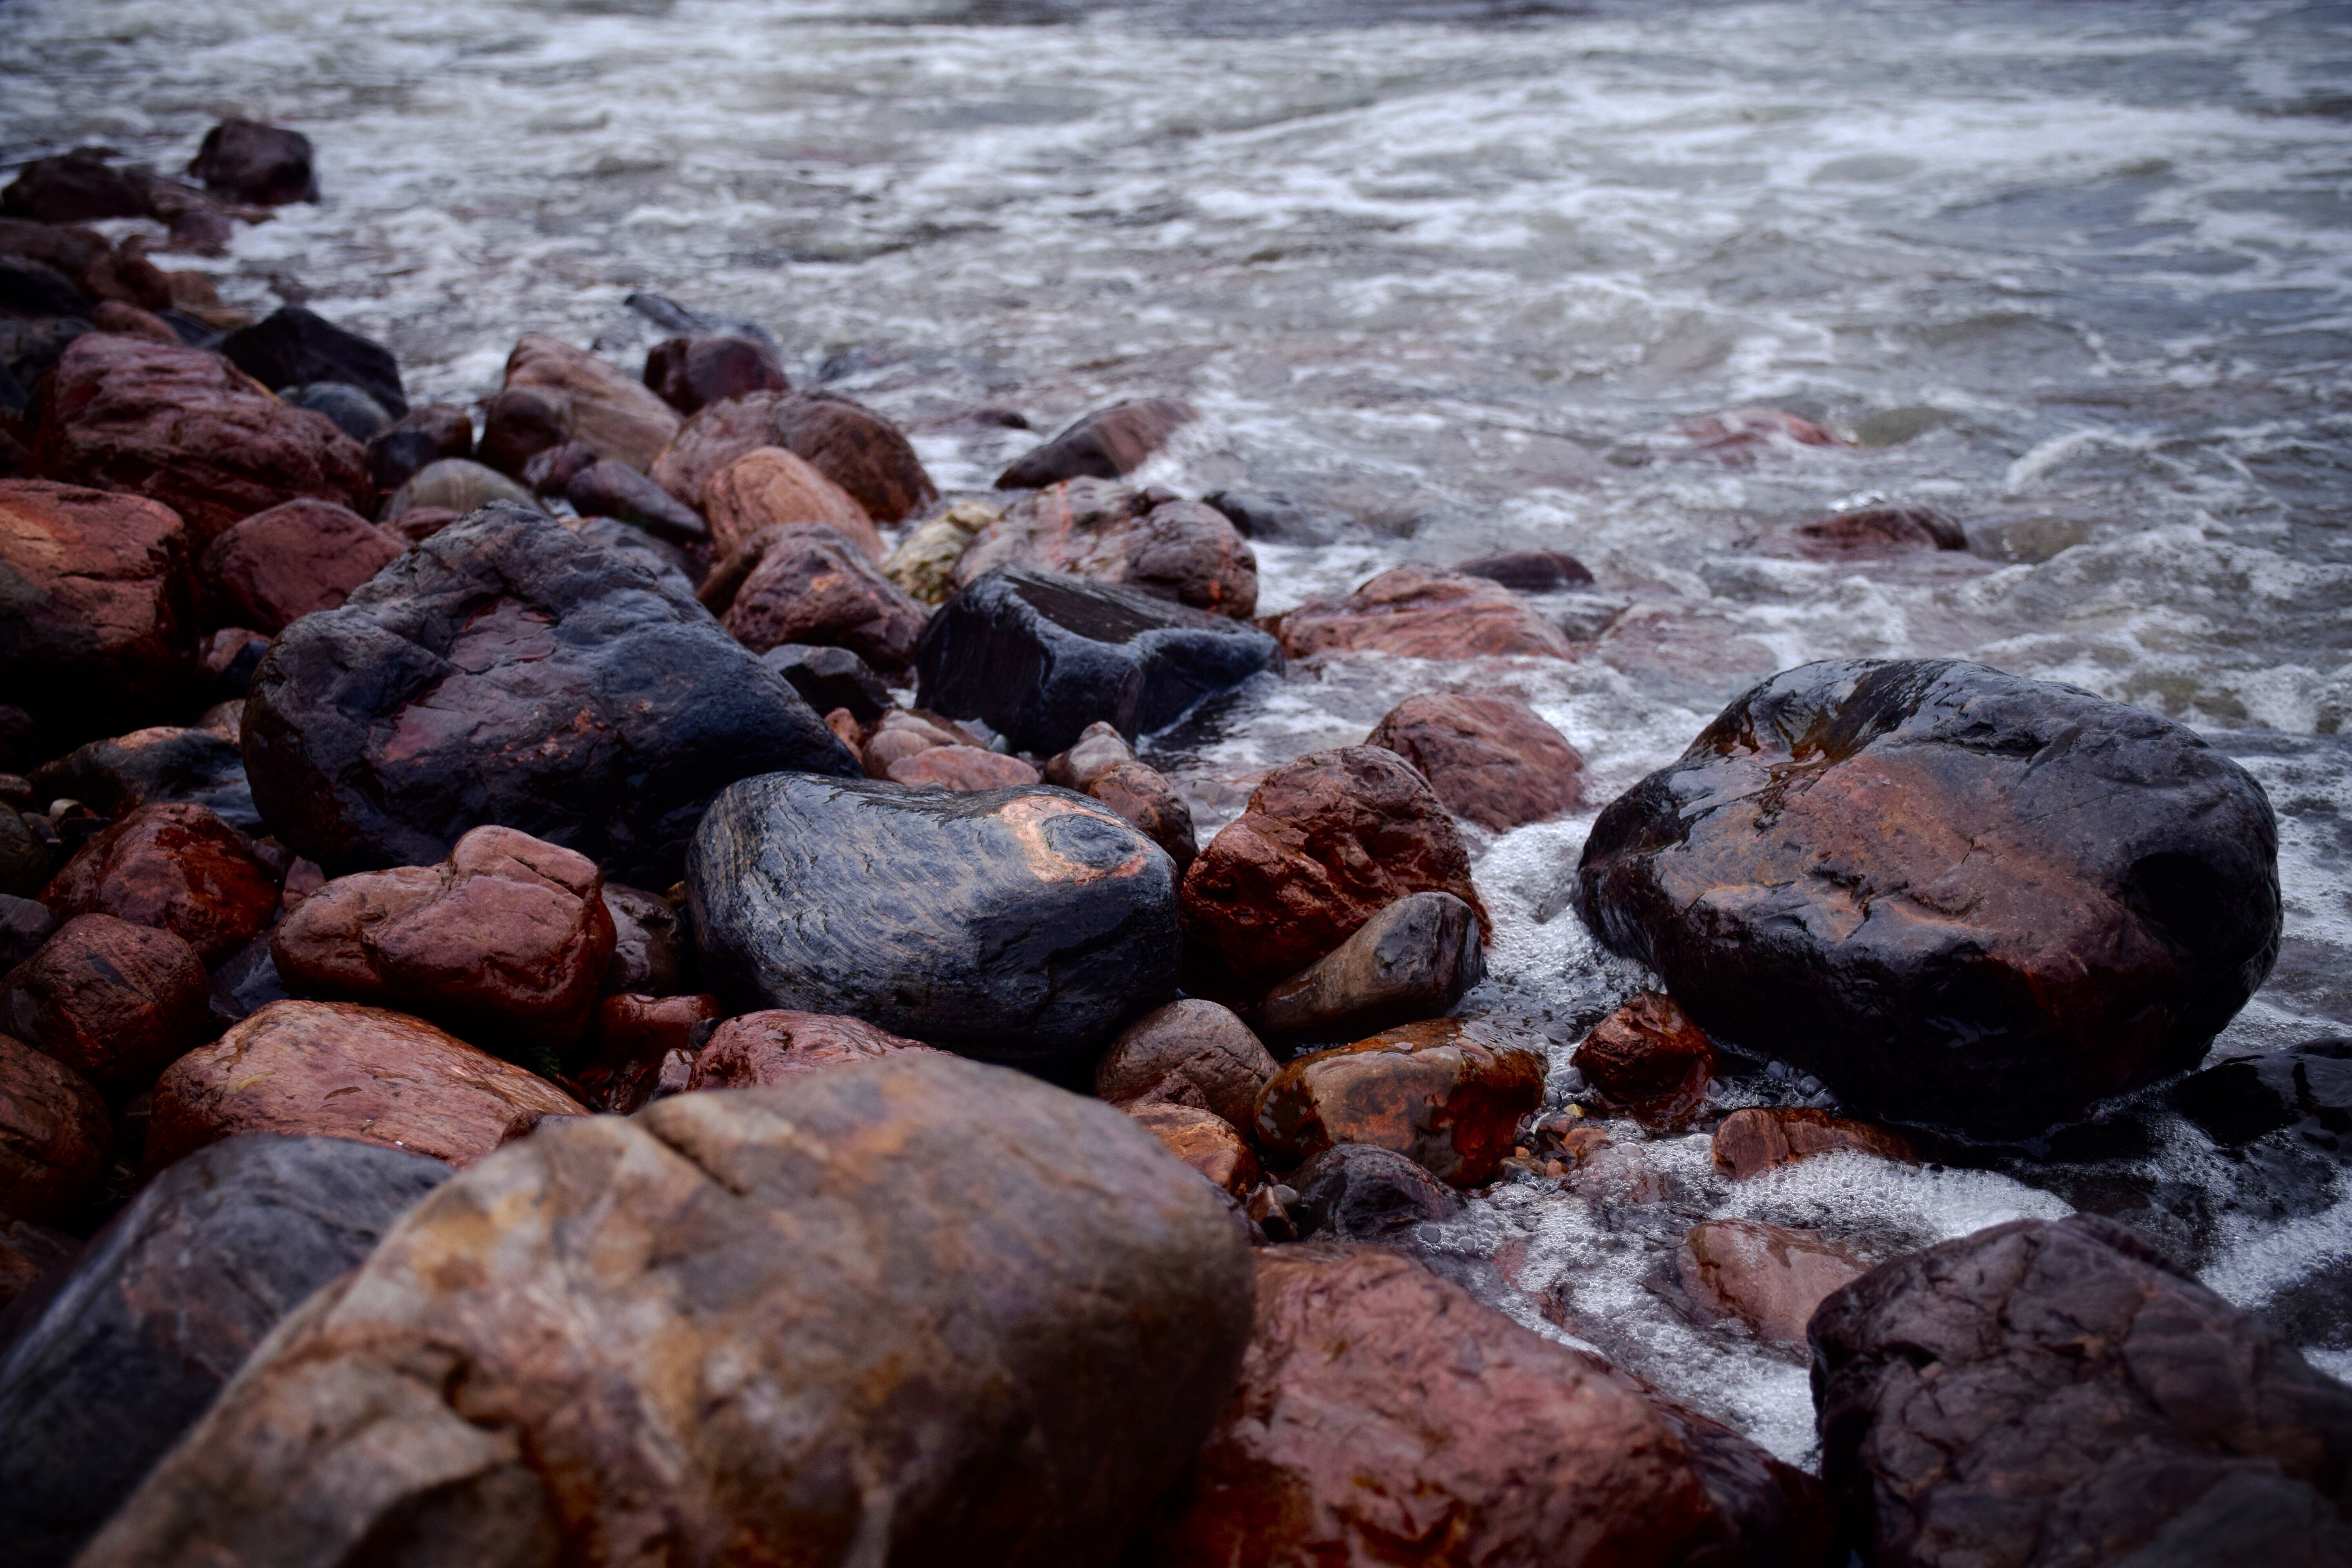
sea, coast, rock, shore, material, geology, boulder